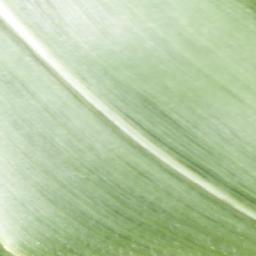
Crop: corn
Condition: (maize)_healthy